Knockcroghery

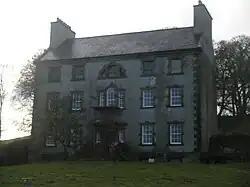
Scregg House

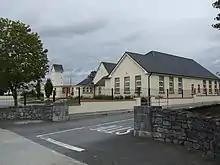
St Mary's National School, Knockcroghery

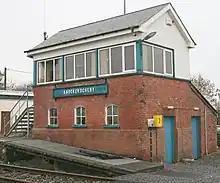
Signal box at former Knockcroghery railway station

Much of the architecture of the village centre dates from the 1920s when the village was rebuilt after the burning by the Black and Tans. A number of buildings, such as the church, the community centre, the parochial house, Murray's and the Widow Pat's, predate this however. The Record of Protected Structures, as maintained by Roscommon County Council, includes Scregg House and a number of other 19th century buildings in the Knockcroghery area.